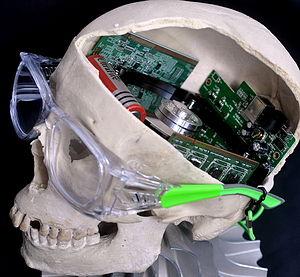
mémoire morte